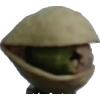
Label: pistachio